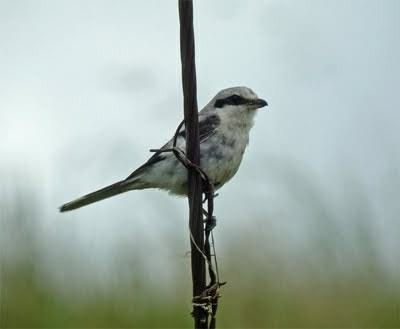
A photo of a great grey shrike